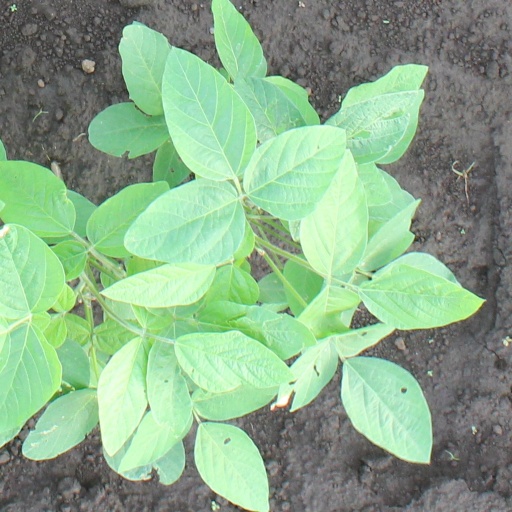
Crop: soybean